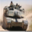
Label: tank